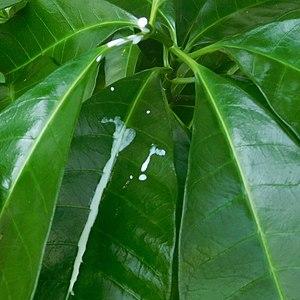
Bois-lait